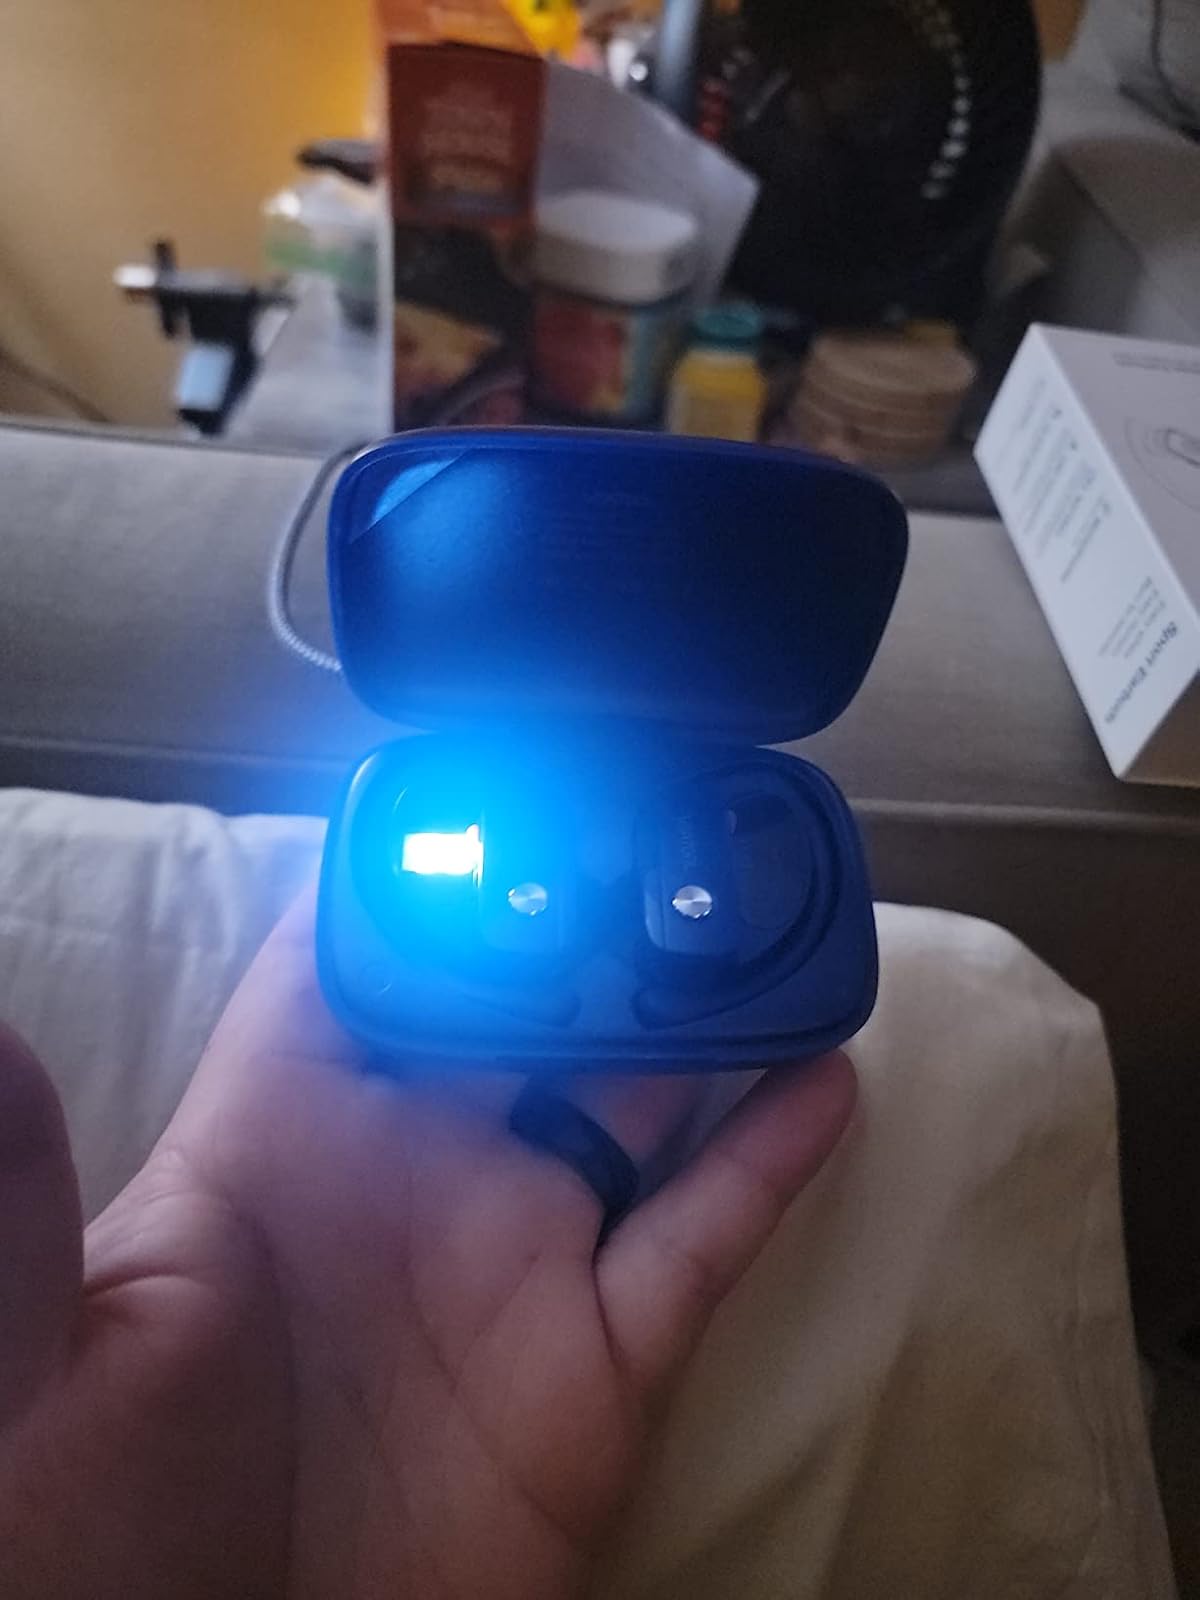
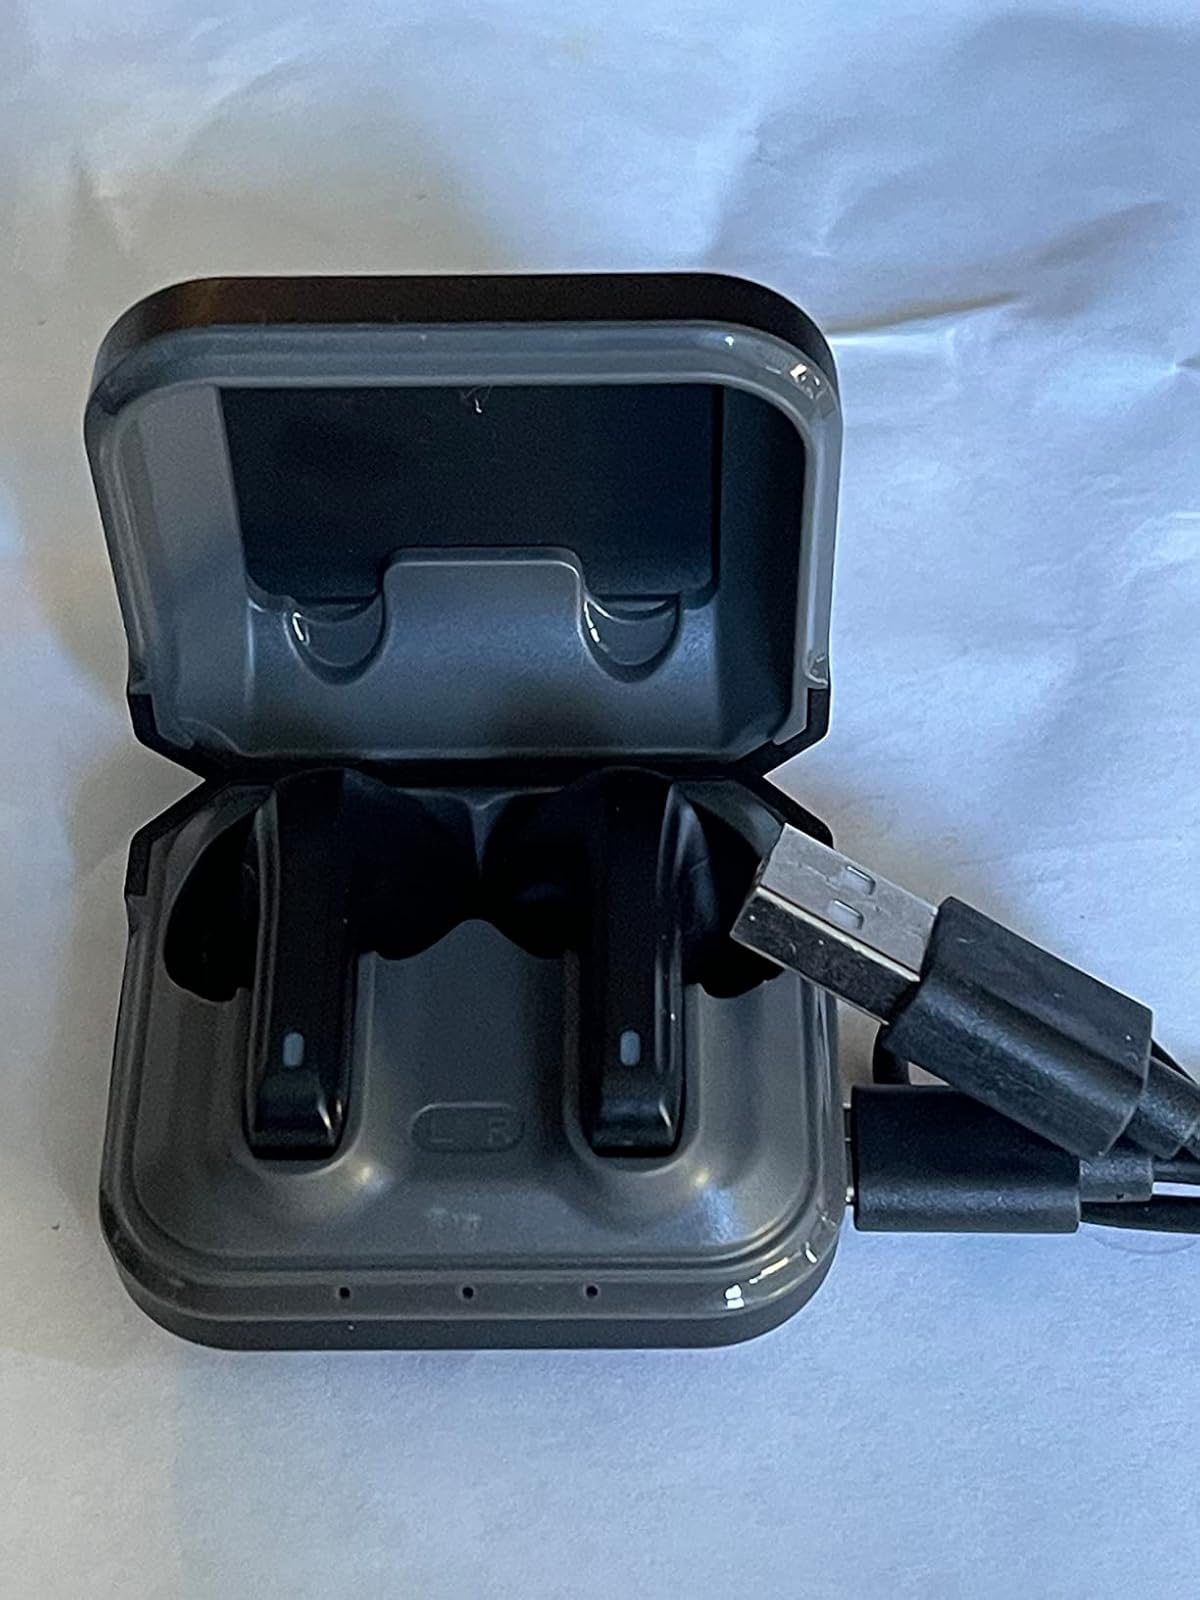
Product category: earbuds
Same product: no